Alvis TC 21

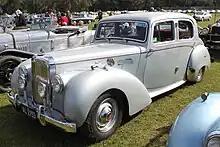
Alvis TC 21 Saloon

The TC 21 was available as four-door saloon but, unlike its TA 21 predecessor, no drophead version was offered. The bodies were made for Alvis by Mulliners (Birmingham). A sunshine roof remained standard as did "separately adjustable front seats; heater and air-conditioning unit; Trico windscreen washers" drawing the comment from Autocar "In detail fittings . . . this car leaves little to be desired".